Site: saxony
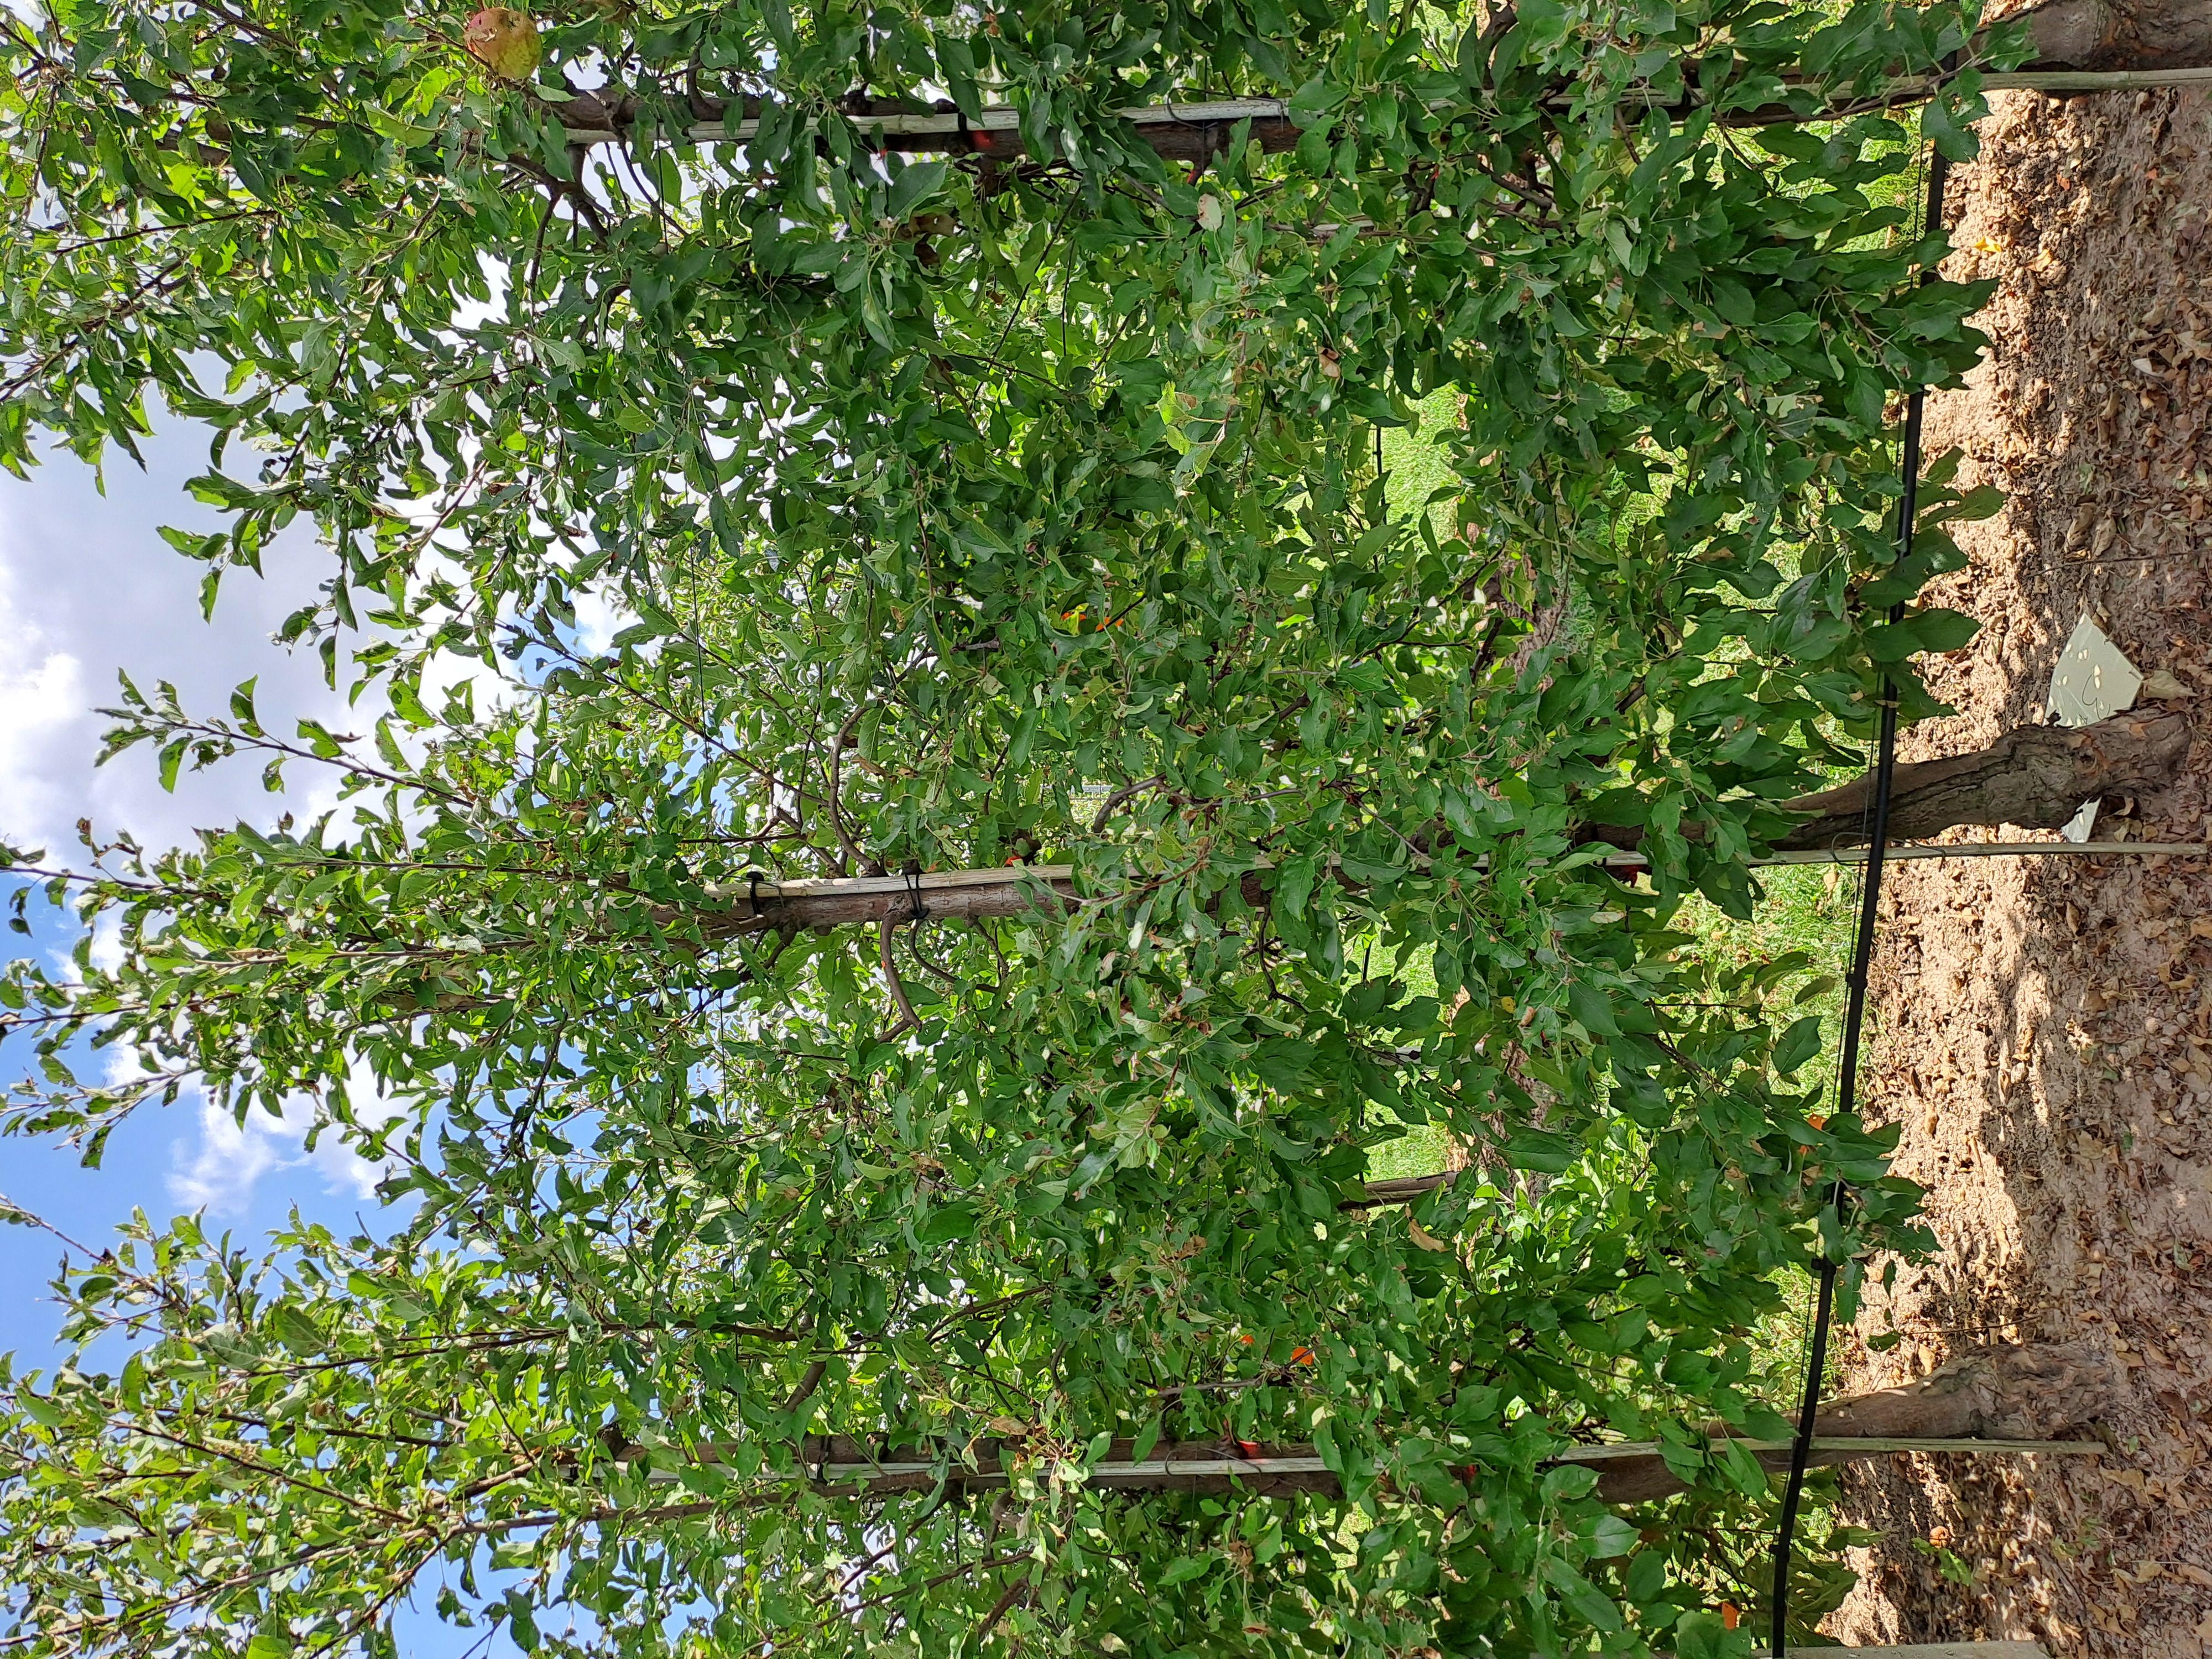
Growth stage (BBCH 85): Maturity of fruit and seed